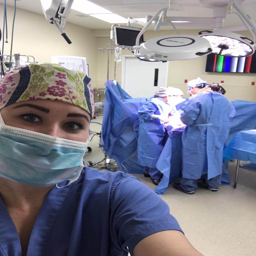
had to give my phone to the nurse when i went into have my finger partially amputated woke up to this gem